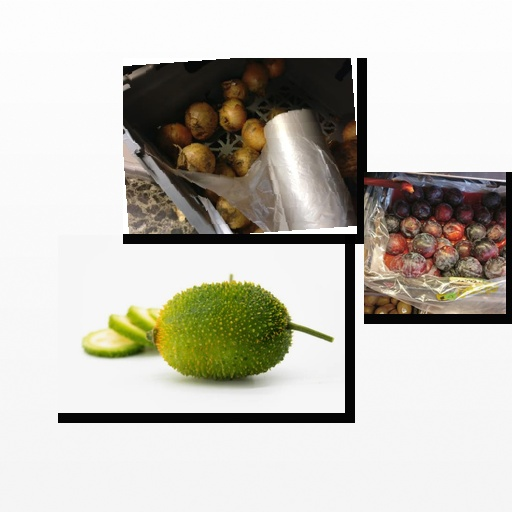
Food items: plum, spiny_gourd, onion